George Newbern

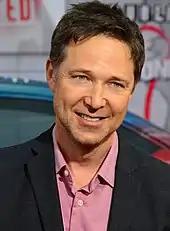
Newbern at the "Muppets Most Wanted" premiere in March 2014

As a voice actor, Newbern is notable for his role as Clark Kent/Superman on the Cartoon Network series "Justice League", "Static Shock" and "Justice League Unlimited" (replacing Tim Daly due to his obligations elsewhere). He also reprised his role as Superman in "The Batman", the "DC Showcase" short "", "Superman vs. The Elite", and "Justice League vs. the Fatal Five". On February 26, 2016, the "DC Universe Online" Facebook page reported that Newbern would be taking over the role of Superman from Adam Baldwin. He also provides the voice of Superman in the game "" and its sequel. Newbern has portrayed the character longer than any other actor in live-action and animation.